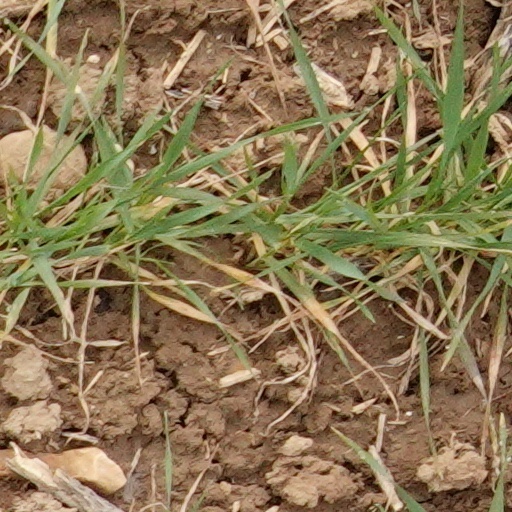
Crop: wheat